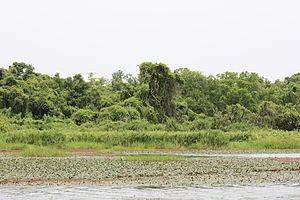
La Mare aux Hippopotames est un parc national du Burkina Faso, situé dans la région des Hauts-Bassins, à une soixantaine de kilomètres de la ville de Bobo-Dioulasso. Il a été créé en 1937 et reconnu par l'Unesco en tant que réserve de biosphère depuis le 30 juin 1987.